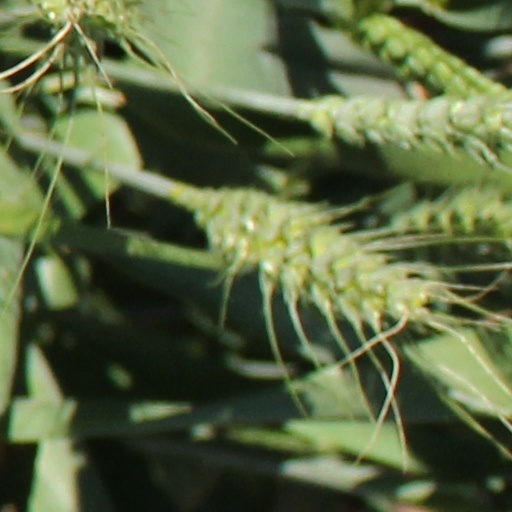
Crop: wheat